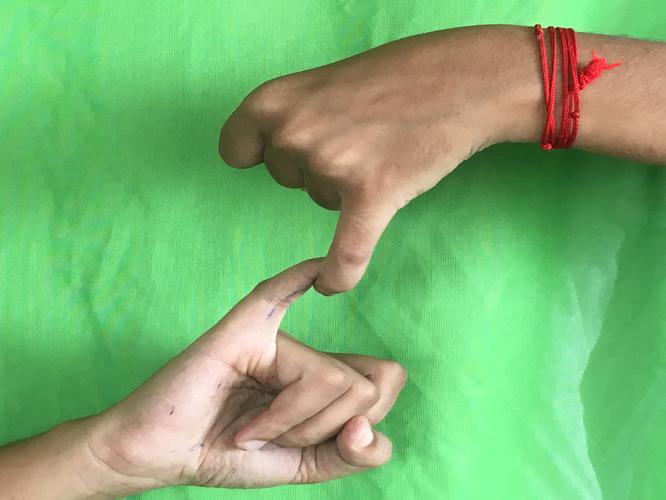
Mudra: Kilaka
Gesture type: double_hand